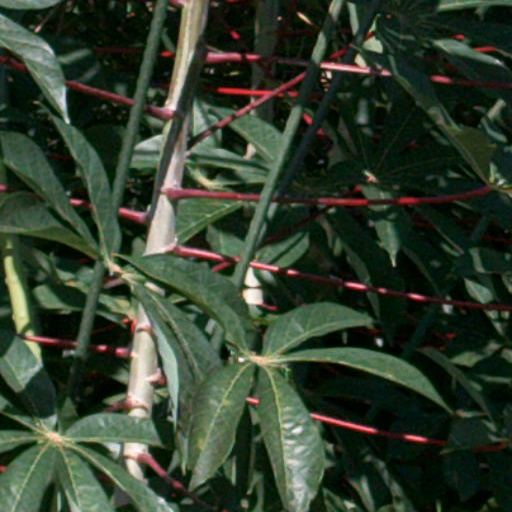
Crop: cassava